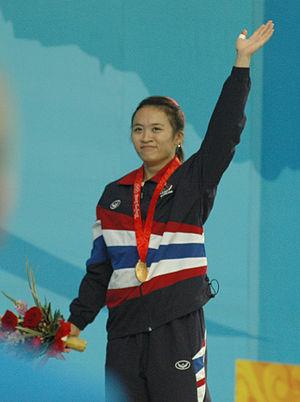
Prapawadee Jaroenrattanatarakoon, née sous le nom de Chanpim Kantatian le 29 mai 1984, est une haltérophile thaïlandaise.